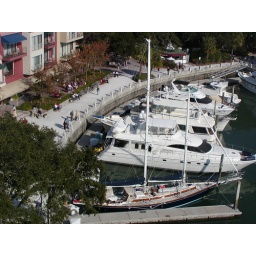
That is not a sail boat in the foreground. It is a work of art.